Silicon photonics

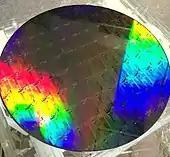
Silicon photonics 300 mm wafer

Silicon photonic devices can be made using existing semiconductor fabrication techniques, and because silicon is already used as the substrate for most integrated circuits, it is possible to create hybrid devices in which the optical and electronic components are integrated onto a single microchip. Consequently, silicon photonics is being actively researched by many electronics manufacturers including IBM and Intel, as well as by academic research groups, as a means for keeping on track with Moore's Law, by using optical interconnects to provide faster data transfer both between and within microchips.